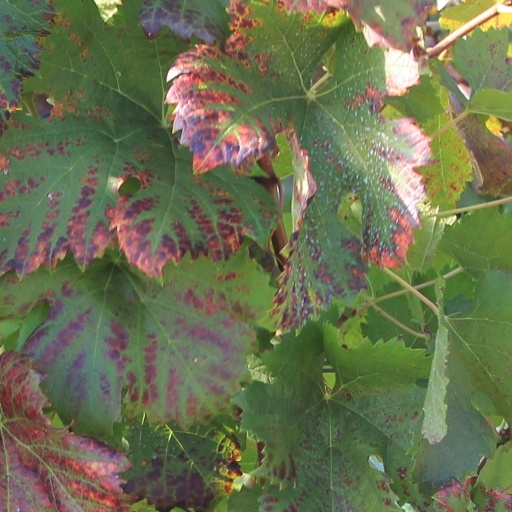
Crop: grape